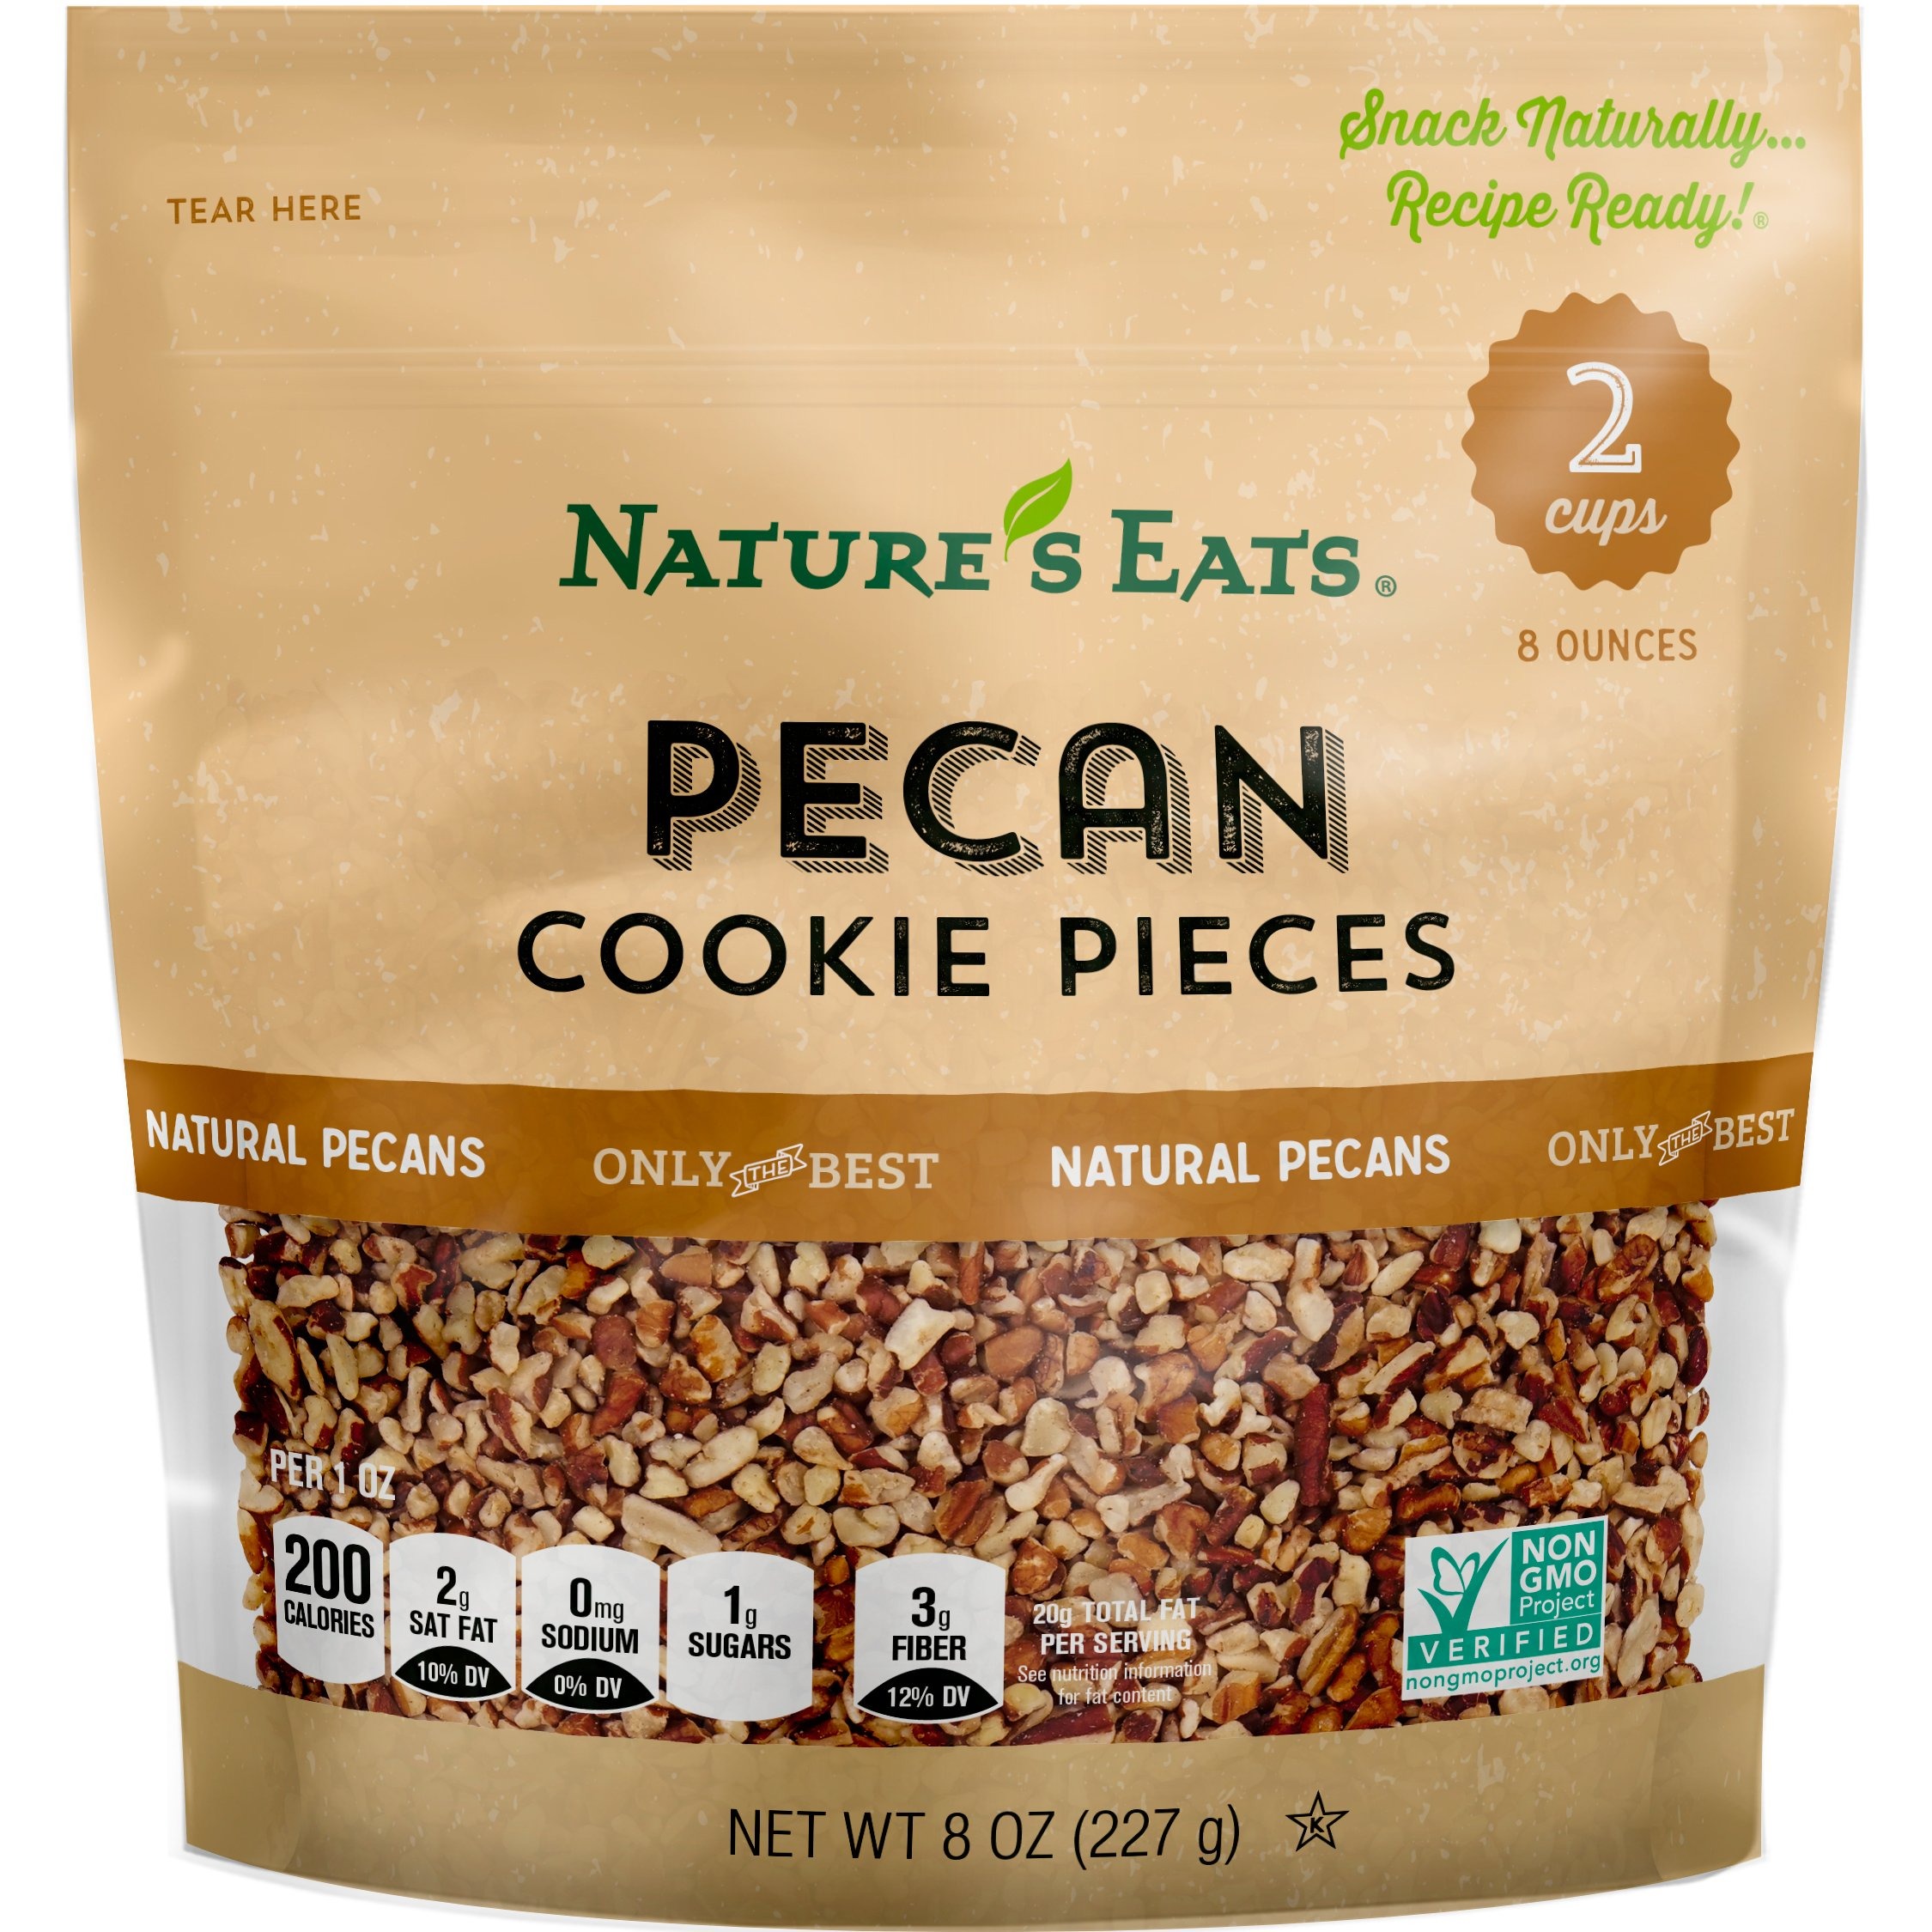
Item Name: Nature's Eats Pecan Cookie Pieces, 8 Ounce
Bullet Point 1: 100% Natural
Bullet Point 2: Heart Healthy Snack
Bullet Point 3: Star-K Kosher Certified
Value: 8.0
Unit: Fl Oz

Price: 12.04